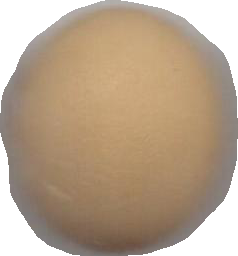
Variety: Dega